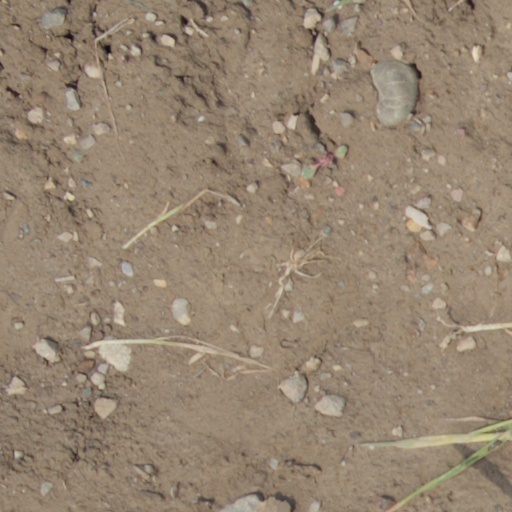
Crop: wheat